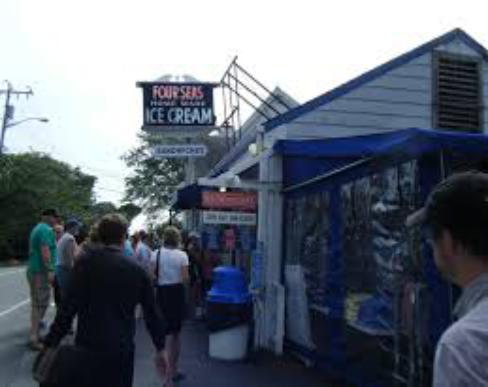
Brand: Four Seas Ice Cream
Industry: Food